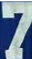
Number: 7